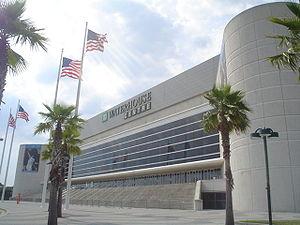
La Amway Arena est une salle omnisports située à Orlando en Floride.